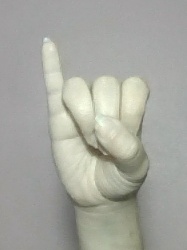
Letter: meem